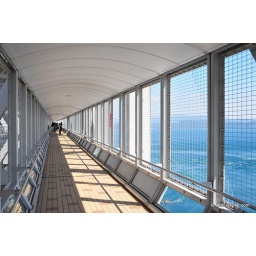
Really great walkway here. Didn't feel like I was walking under a bridge